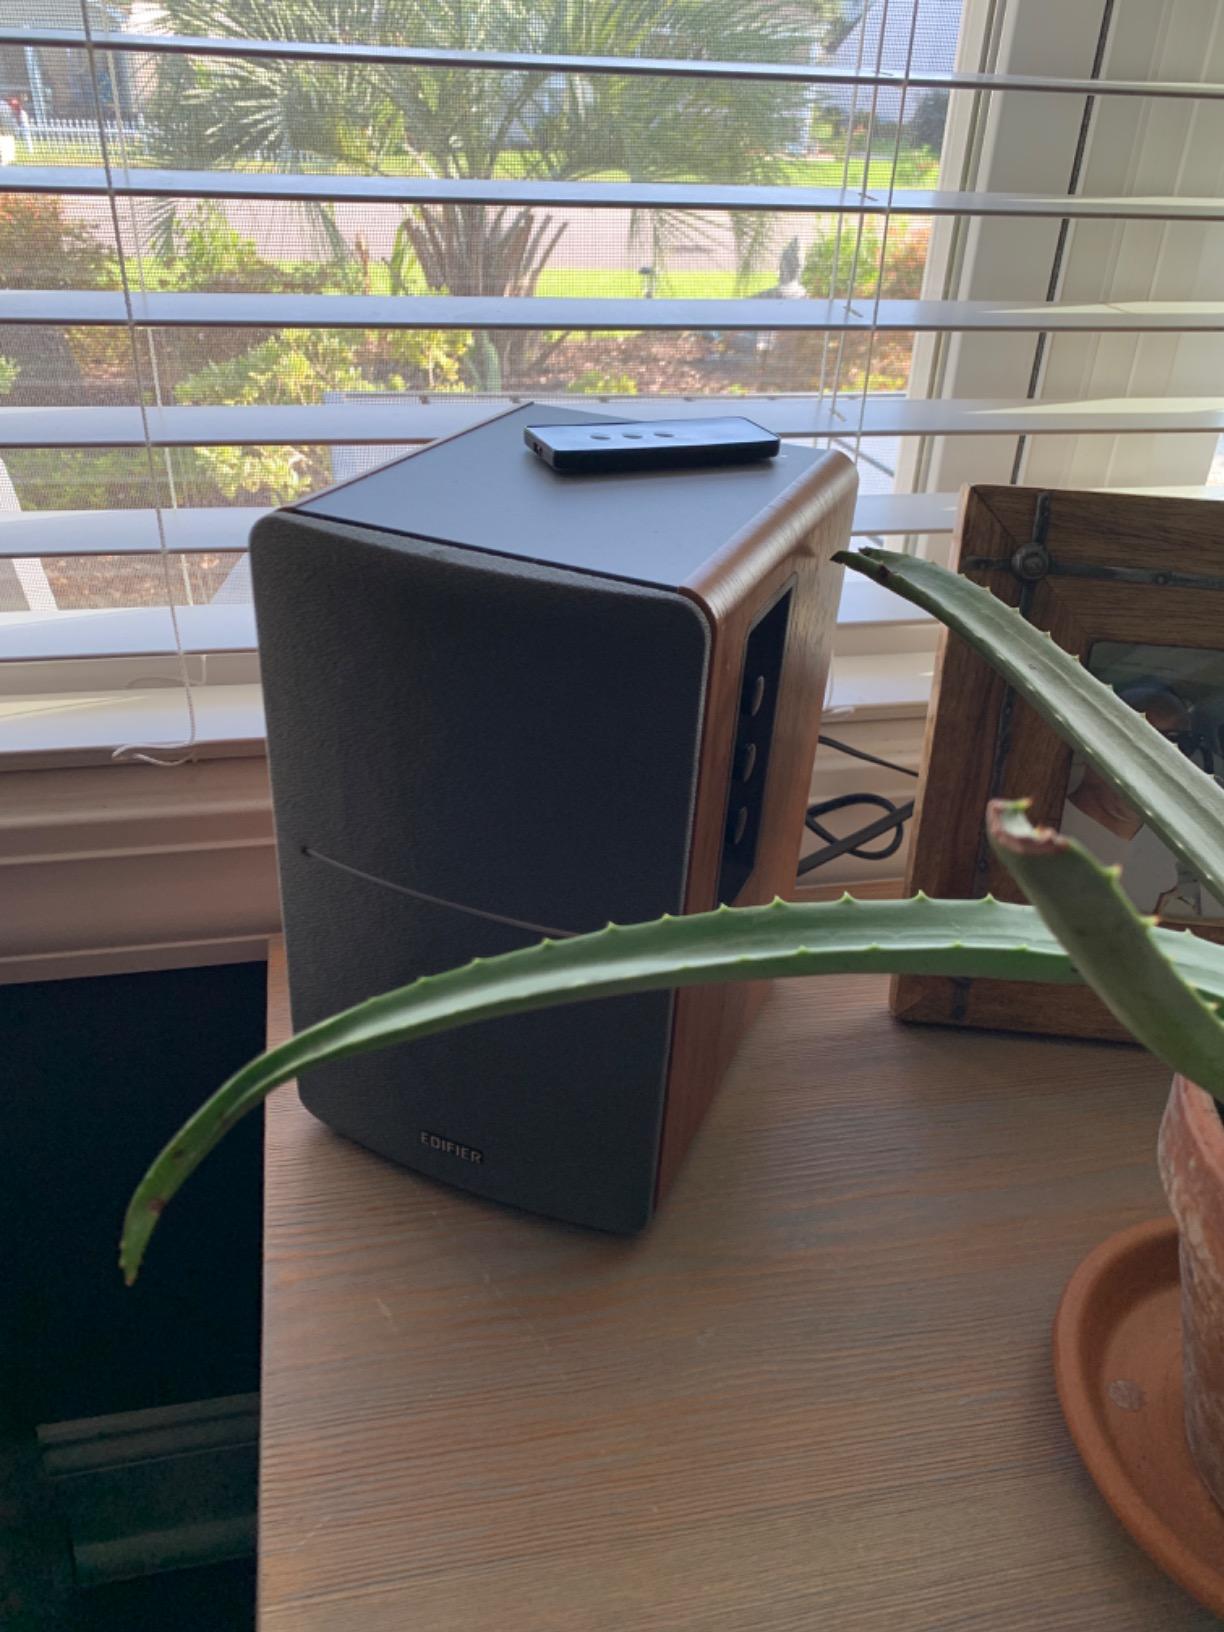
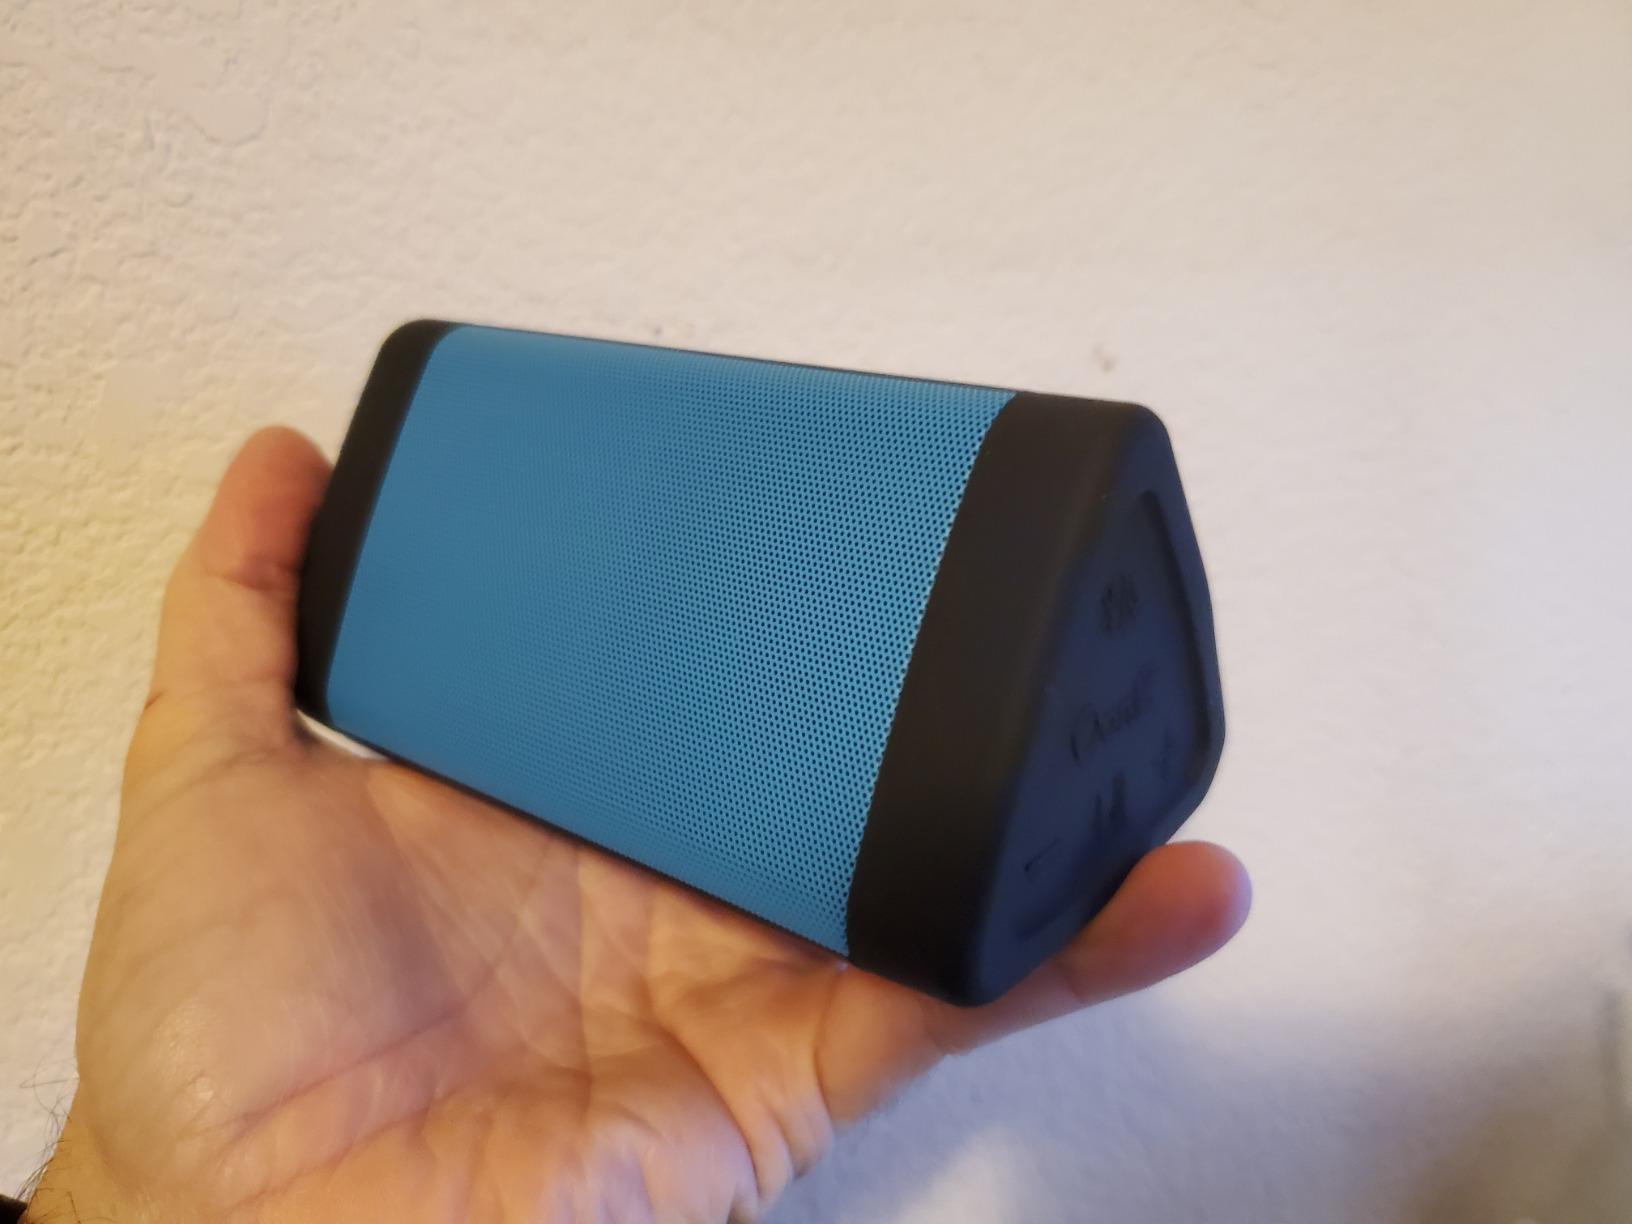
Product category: speaker
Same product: no